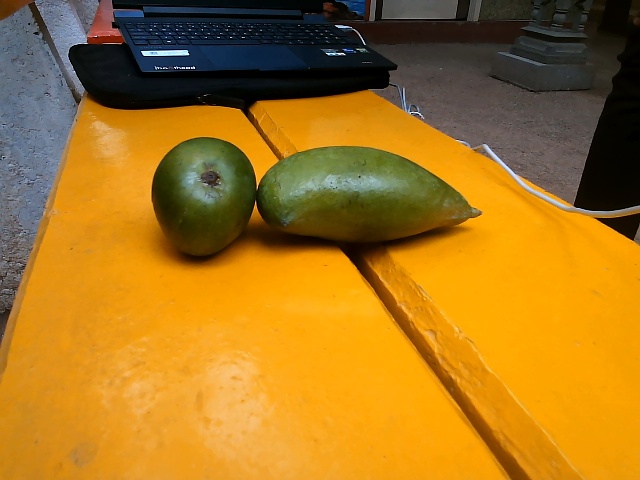
Label: Raw_Mango